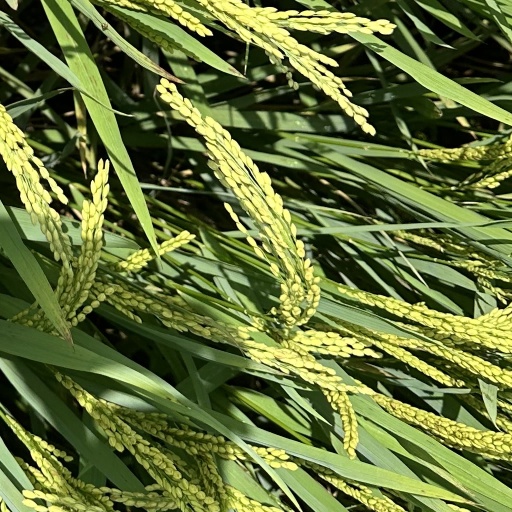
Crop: rice